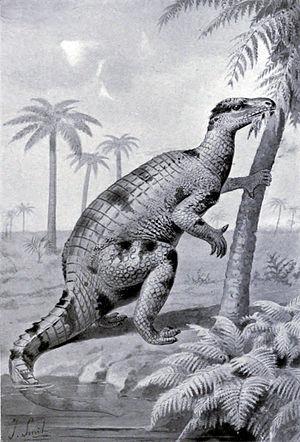
Excelangue et son évolution, Coudlangue, sont deux espèces de Pokémon.
Le Crétacé inférieur est la période la plus ancienne du Crétacé. On considère généralement qu'il s'est étendu de 145 Ma à 100,5 Ma.